Paddy field

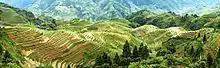
Panorama of the Longji terrace, one of the Longsheng rice terraces of Guangxi, China

The earliest paddy field found dates to 4330 BC, based on carbon dating of grains of rice and soil organic matter found at the Chaodun site in Kunshan. At Caoxieshan, a site of the Neolithic Majiabang culture, archaeologists excavated paddy fields. Some archaeologists claim that Caoxieshan may date to 4000–3000 BC. There is archaeological evidence that unhusked rice was stored for the military and for burial with the deceased from the Neolithic period to the Han dynasty in China.